The Message (1976 film)

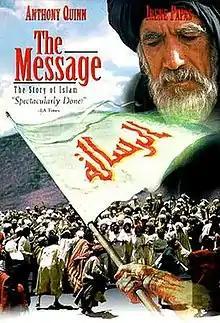
DVD cover

The Message originally known as Mohammed, Messenger of God is a 1976 epic film directed and produced by Moustapha Akkad that chronicles the life and times of Muhammad, who is never directly depicted.